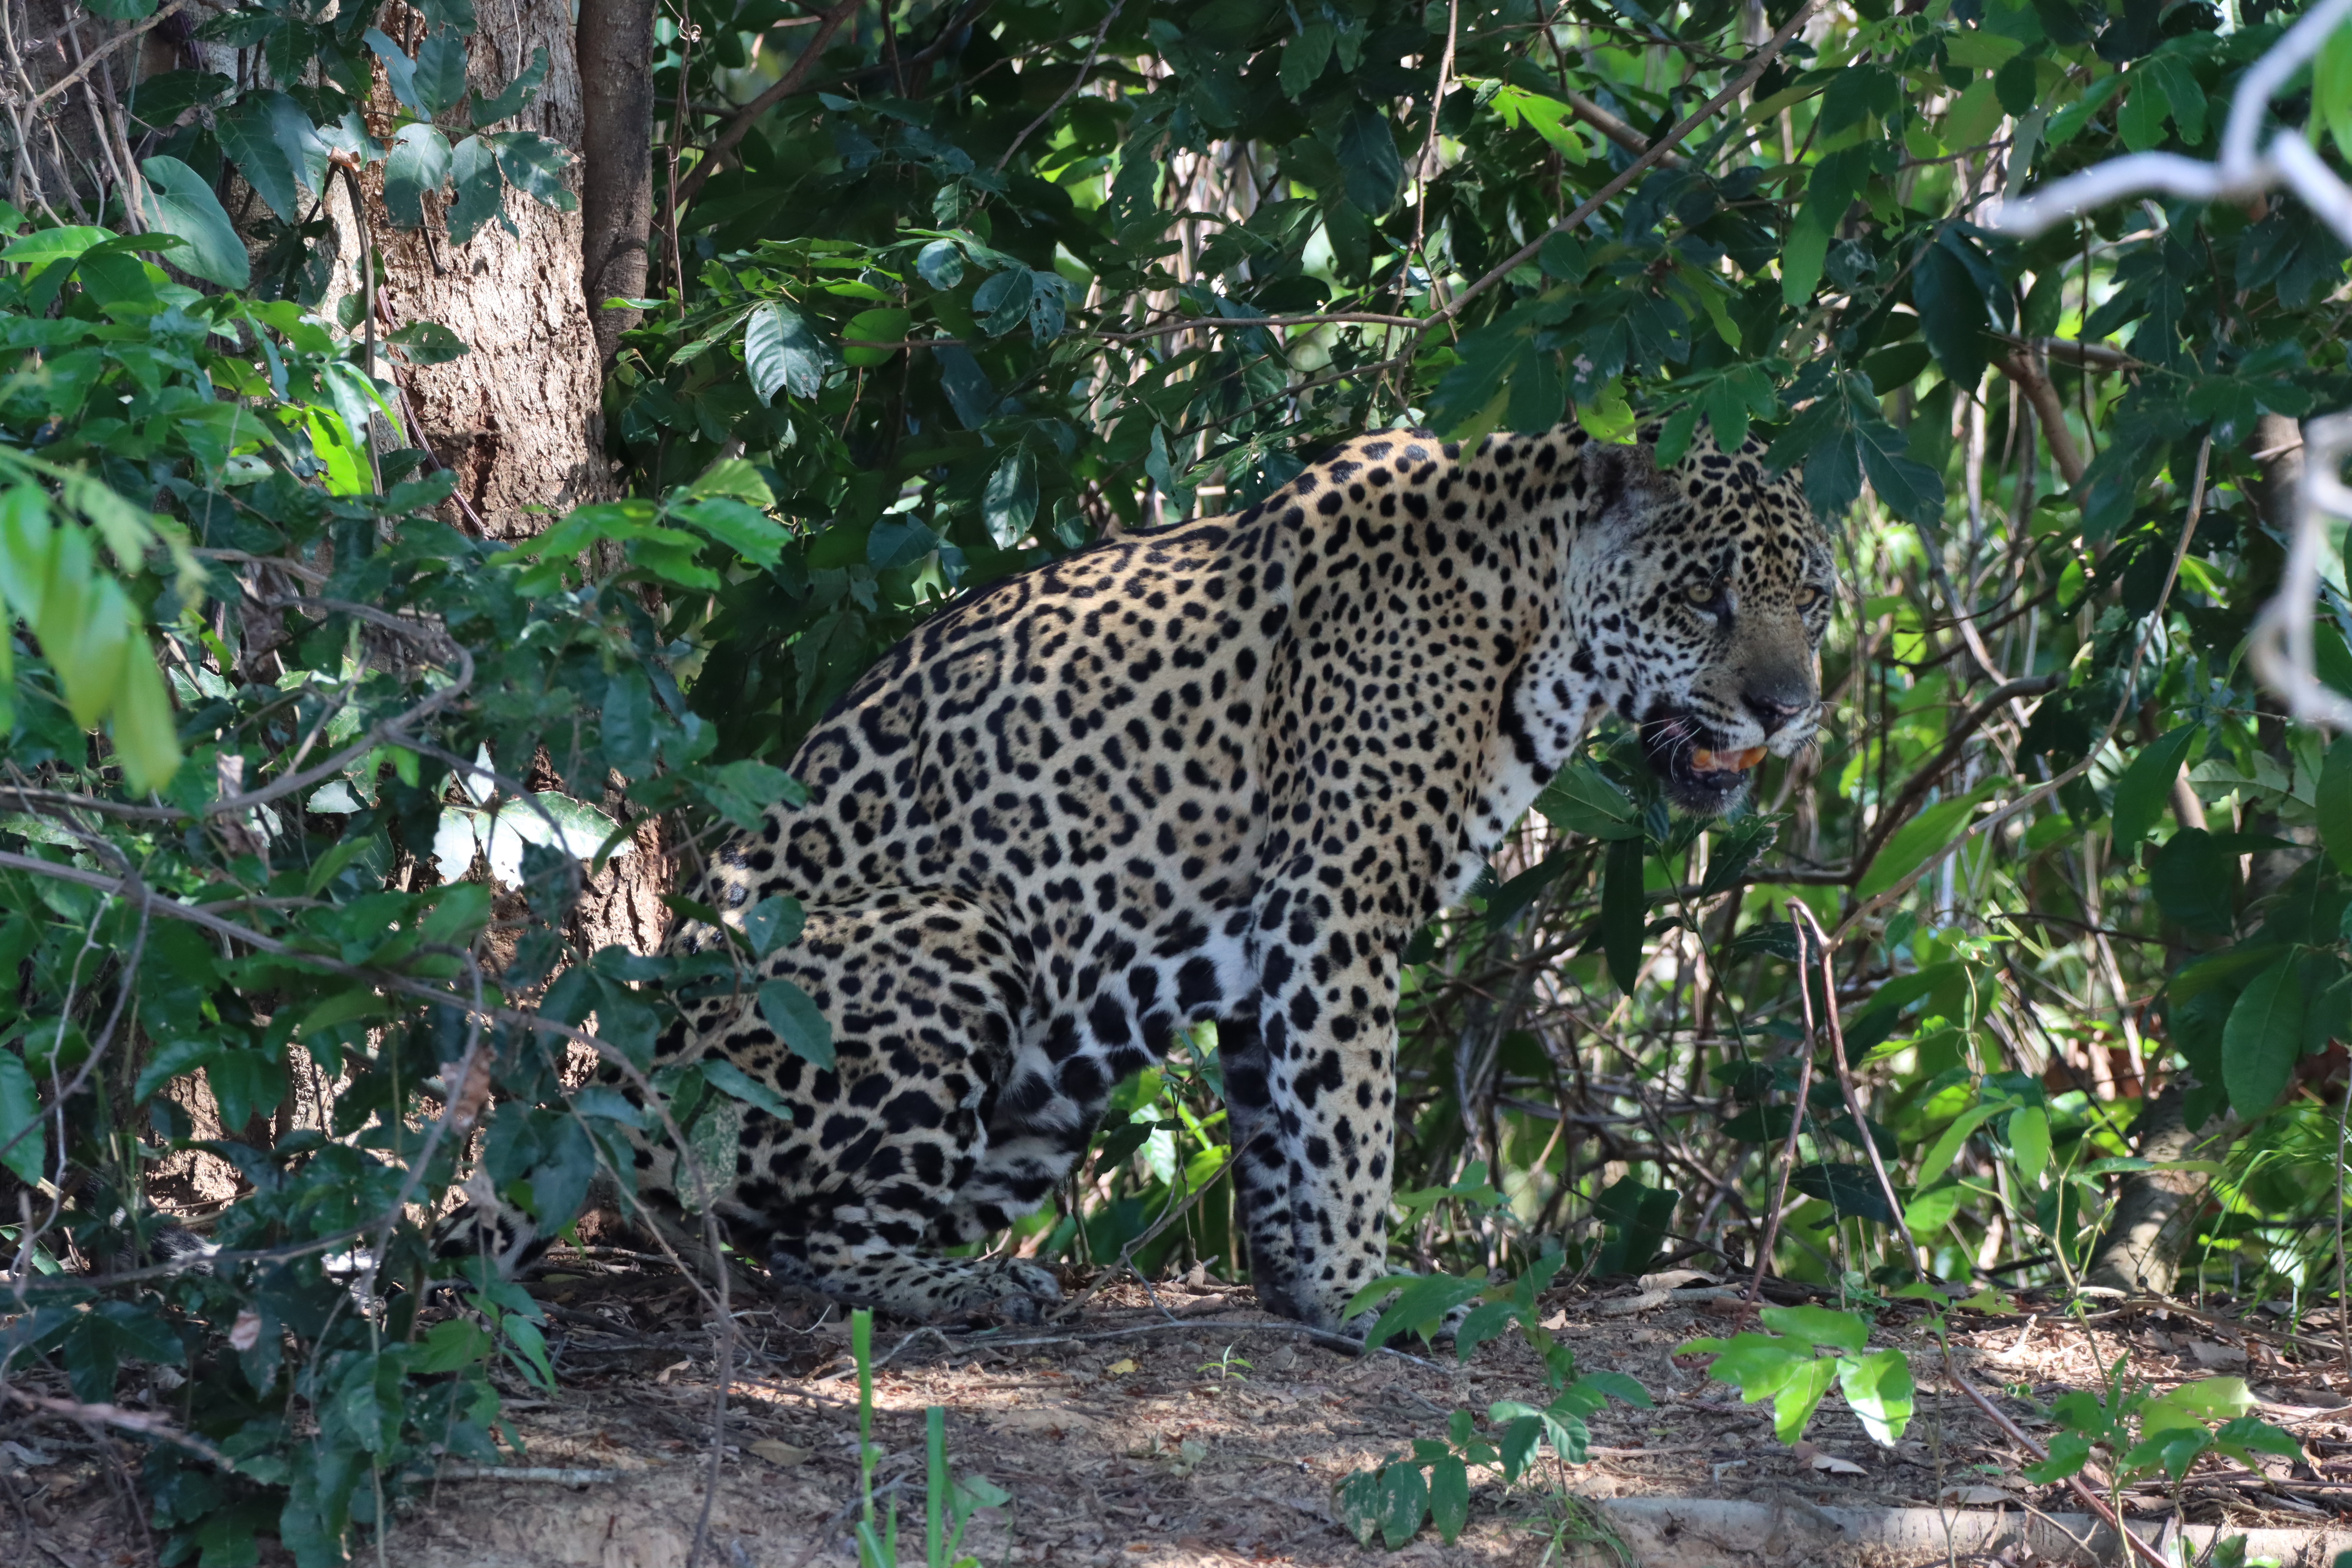
Jaguar: Katniss